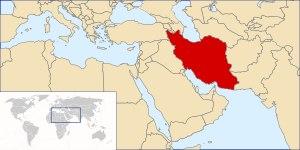
L’histoire de l’Iran couvre des milliers d’années, depuis les civilisations antiques du plateau iranien, l’ancienne civilisation de Jiroft dans la province du Kerman et de Shahr-i Sokhteh dans la province du Sistan et Baluchestan, suivie du royaume d’Élam, entre les actuelles provinces du Khuzistan et du Fars, la civilisation de Lorestan et la floraison de la civilisation de Marlik dans la province du Gilan, et des Mannéens qui à l'origine sont installés au sud du lac d’Orumieh, près de l’actuelle ville de Piranshahr dans la province du Kordestan mais répandus dans l'ensemble des provinces d'Azarbaijan, des Mèdes et des Perses qui fondent l’empire achéménide, des Parthes, des Sassanides jusqu’à l'actuelle République islamique d'Iran.